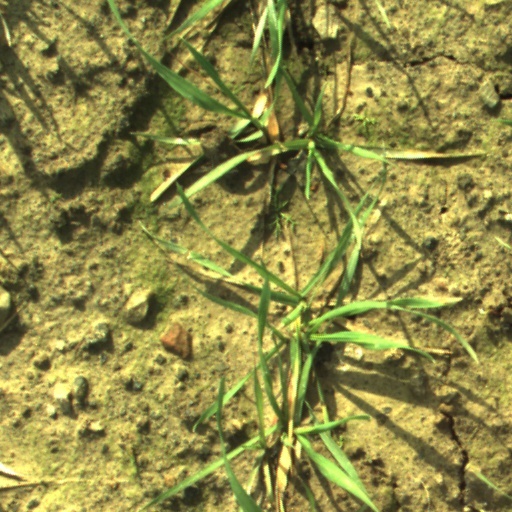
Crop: wheat